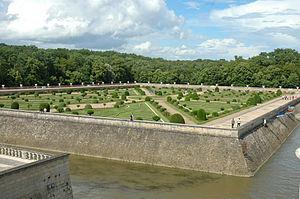
Château de Chenonceau, Jardin de Diane de Poitiers
La Renaissance française est un mouvement artistique et culturel situé en France entre le milieu du XVᵉ siècle et le début du XVIIᵉ siècle. Étape de l'époque moderne, la Renaissance apparaît en France après le début du mouvement en Italie et sa propagation dans d'autres pays européens.
Le château de Chenonceau est un château de la Loire situé en Touraine, sur la commune de Chenonceaux, dans le département d'Indre-et-Loire en région Centre-Val de Loire.
Les jardins de la Renaissance française sont un style de jardin inspiré à l'origine par les jardins de la Renaissance italienne, qui a évolué par la suite pour donner naissance au style plus grandiose et plus formel du jardin à la française sous le règne de Louis XIV, à partir du milieu du XVIIᵉ siècle.